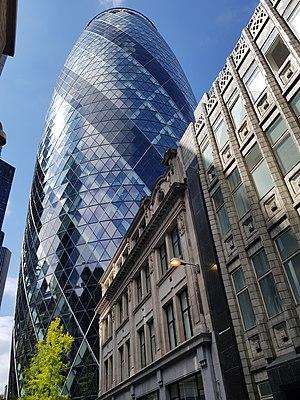
Le ""Gherkin"", Londres."
Le 30 St Mary Axe est une construction située dans le quartier d’affaires de la City de Londres en Angleterre. En référence à sa forme, les Londoniens ont pris l'habitude de l'appeler the Gherkin.